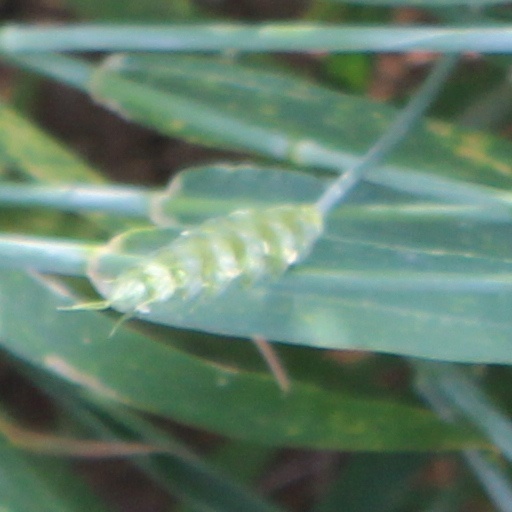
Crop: wheat